Providentia

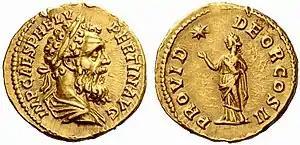
Roman aureus struck under the rule of Pertinax. Inscription: IMP. CAES. P. HELV. PERTIN. AVG. / PROVIDentia DEORum COnSul II

In ancient Roman religion, Providentia is a divine personification of the ability to foresee and make provision. She was among the embodiments of virtues that were part of the Imperial cult of ancient Rome. Providentia thus figures in art, cult, and literature, but has little or no mythology as such.